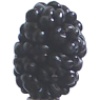
Label: mulberry